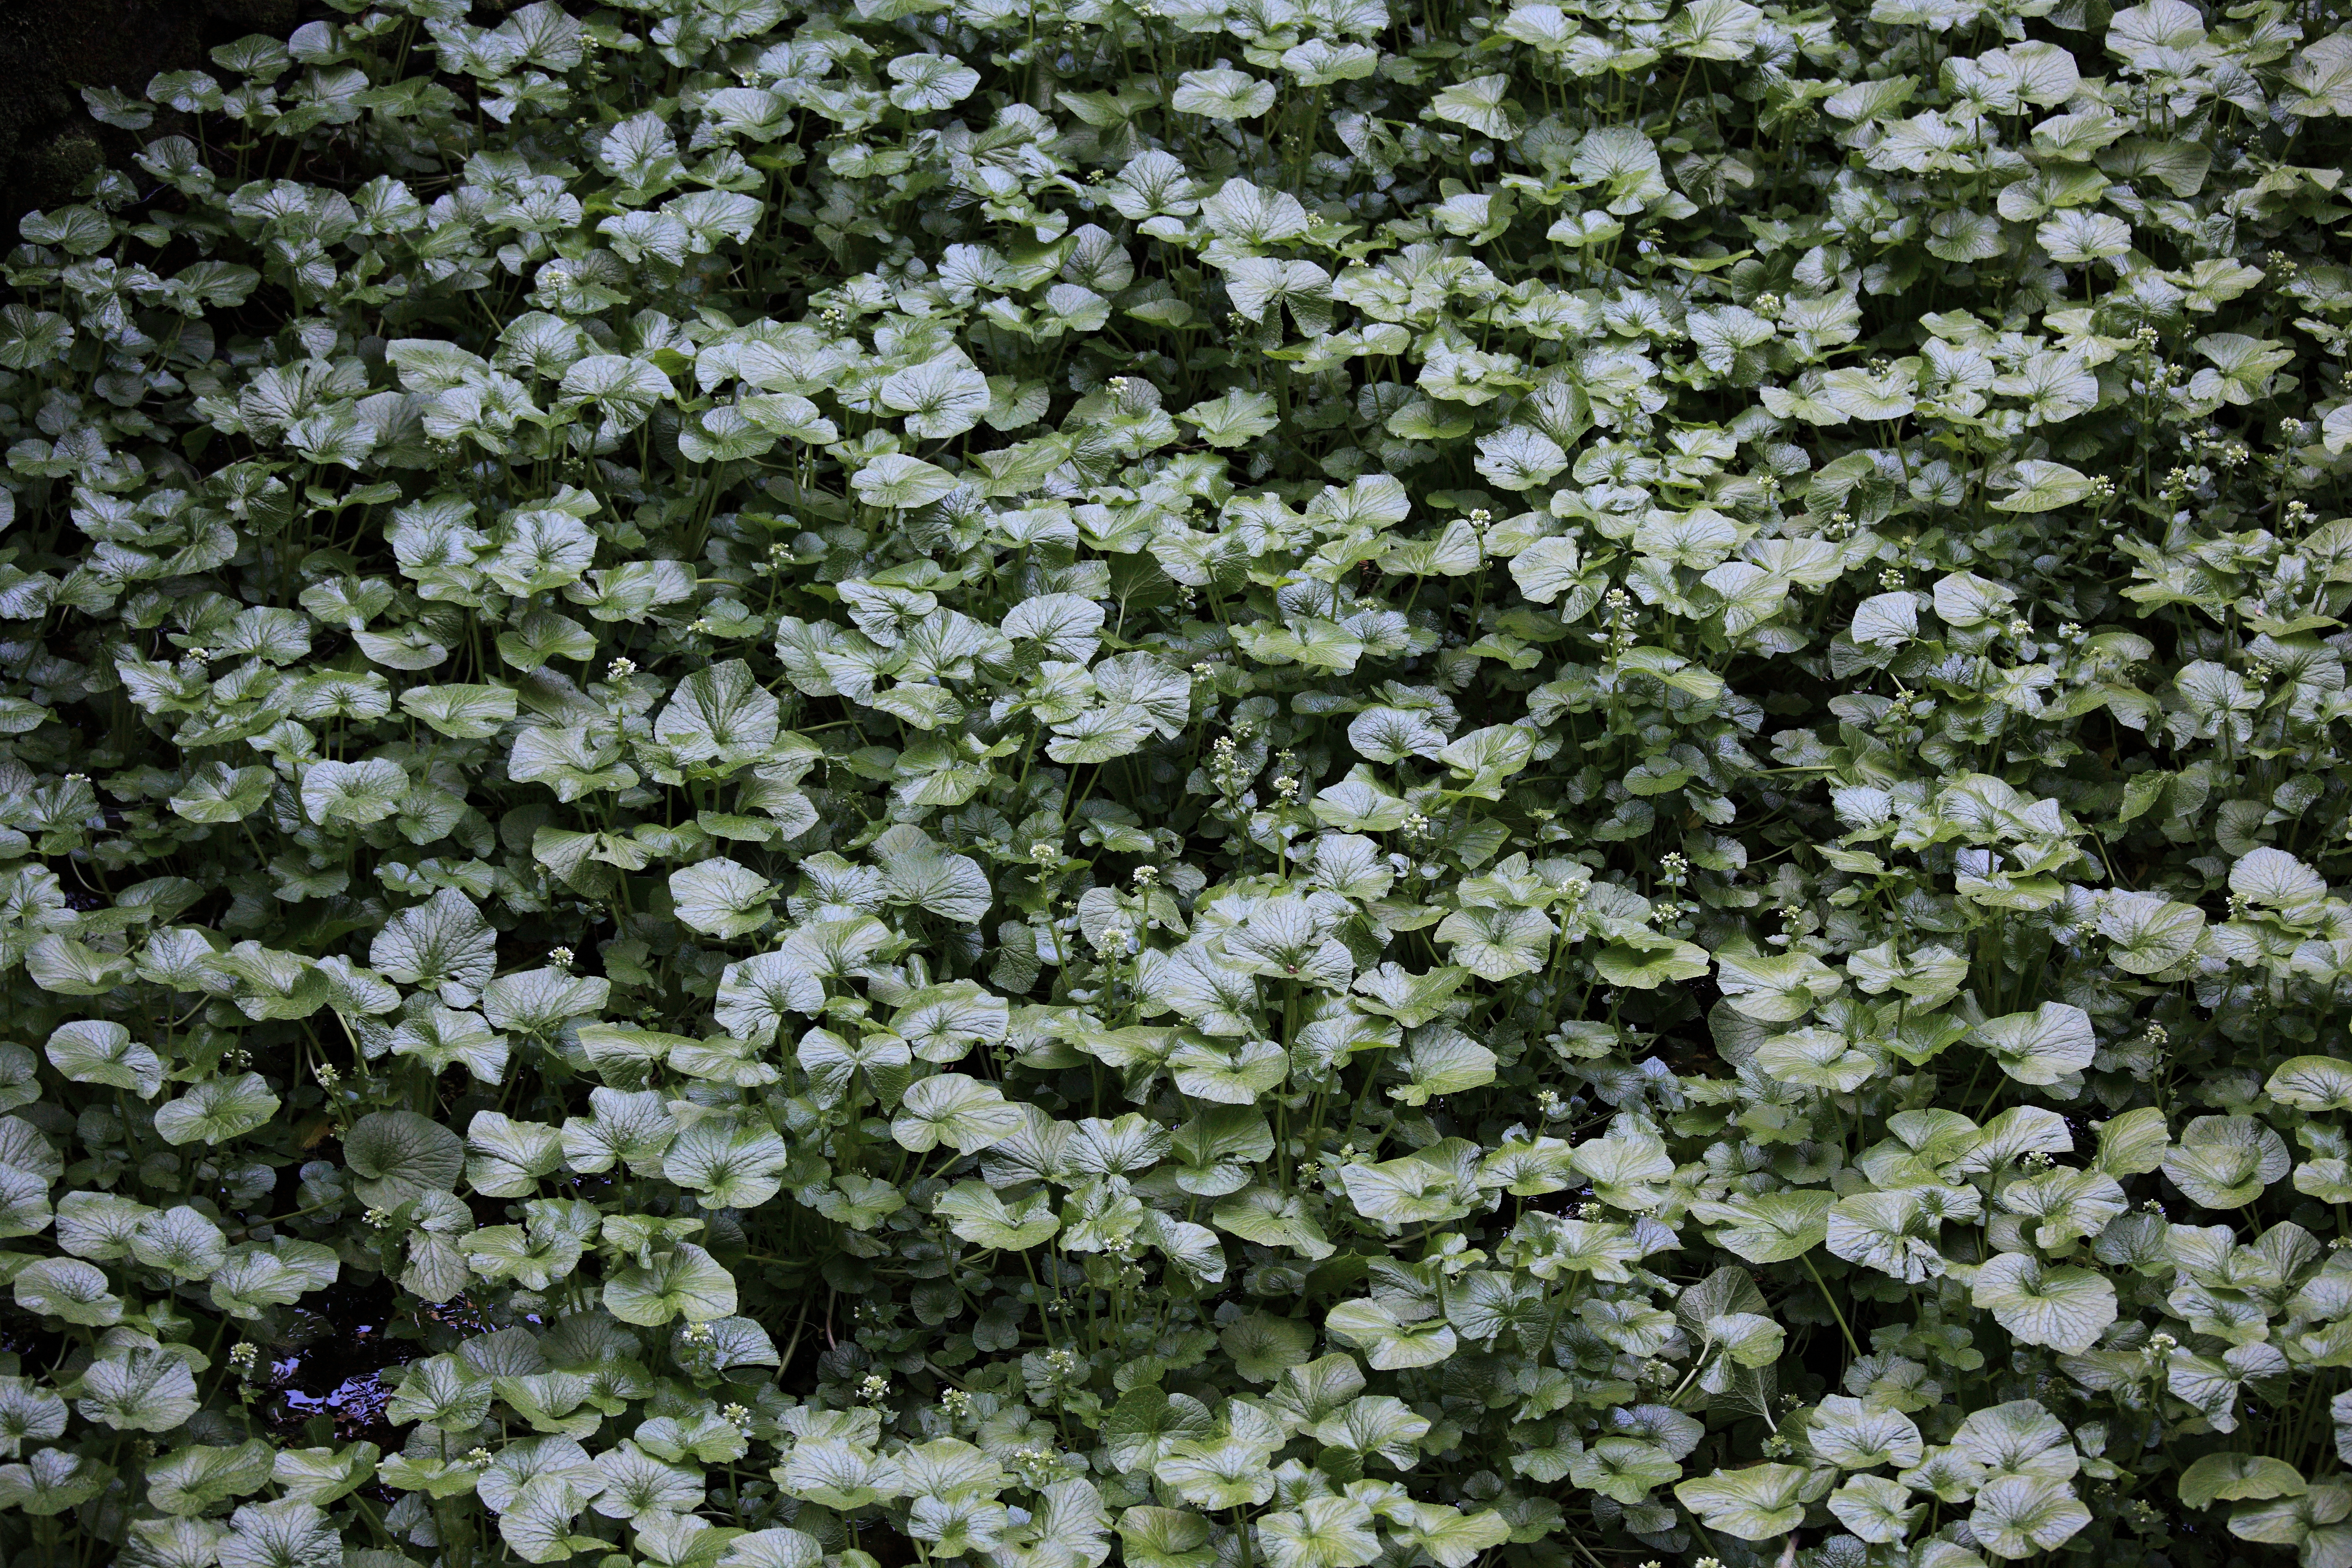
waterfall, plant, field, flower, pattern, high, background, shrub, groundcover, wallpaper, 5d, hires, wasabi, japonica, markii, hi, res, resolution, joren, japanesehorseradish, wasabia, taxonomy binomial wasabiajaponica, flowering plant, land plant, breckland thyme, alyssum